Ponte do Prado

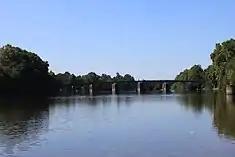
The shallow cantilever bridge over the Cávado River

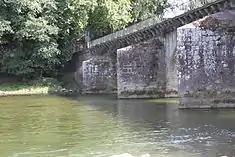
The reinforced abutments of the marginal edge of the bridge

During the Roman occupation of the Iberian Peninsula, there likely existed a bridge that integrated the Roman road between "Bracara Augusta" (Braga) and "Asturica Augusta" (Astorga), passing through Ponte de Lima to the northeast territories around Tui. Between 1118 and 1128, the Archbishop Paio Mendes donated goods to the Templar Hospital in Braga, with the condition that two-thirds of their products should be used in the construction of the Ponte de Prado bridge.